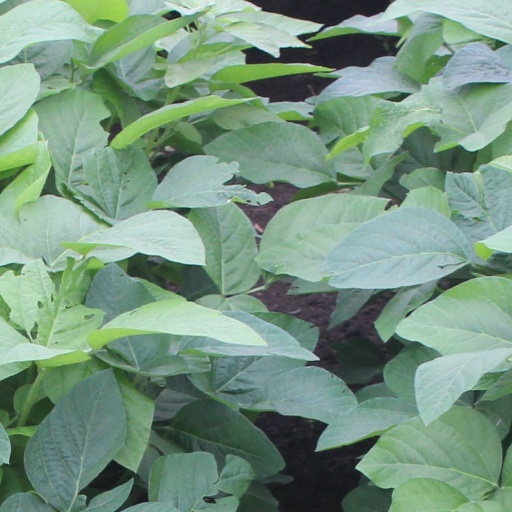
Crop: soybean